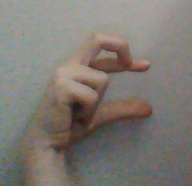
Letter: thal